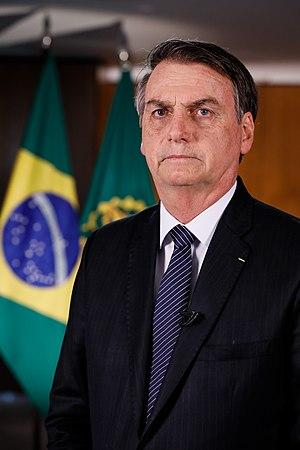
Les années 2010 ont commencé le 1ᵉʳ janvier 2010 et se sont achevées le 31 décembre 2019.